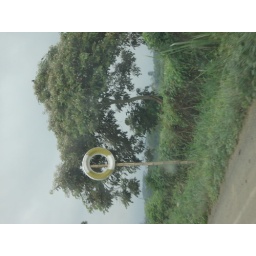
This is the bus stop sign in the smaller towns :)